Mattia Valoti

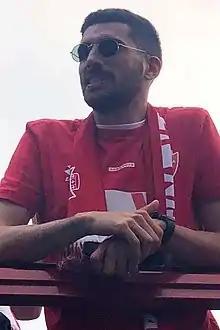
Valoti with Monza in 2022

Mattia Valoti (born 6 September 1993) is an Italian professional footballer who plays as a midfielder for club Cremonese.